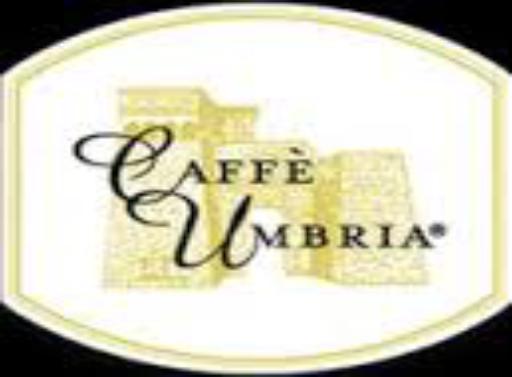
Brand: Caffe Umbria
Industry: Food